Turn-by-turn navigation

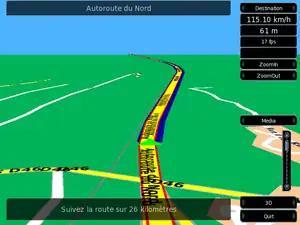
Navit turn-by-turn navigation

Turn-by-turn navigation is a feature of some satellite navigation devices where directions for a selected route are continually presented to the user in the form of spoken or visual instructions. The system keeps the user up-to-date about the best route to the destination, and is often updated according to changing factors such as traffic and road conditions. Turn-by-turn systems typically use an electronic voice to inform the user whether to turn left or right, the street name, and the distance to the next turn.